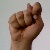
The image shows a hand gesture representing the letter 'T' in Indian Sign Language.